Milwaukee County Federated Library System

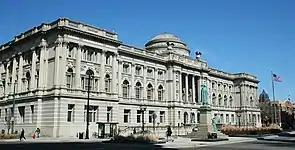
MCFLS offices, located in the Milwaukee Central Library

The Milwaukee County Federated Library System (MCFLS) is a public library organization that coordinates activities between its member public libraries, which collectively serve the Milwaukee metropolitan area. It is governed by a board of trustees and funded by the State of Wisconsin and each member library.